NewPark Mall

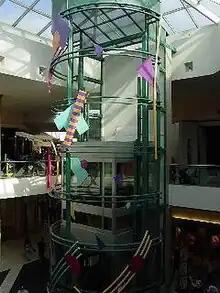
NewPark Mall main elevator pre-2017 remodel.

Two pizza restaurants opened in 2017 as part of the ongoing renovations taking place at NewPark Mall.